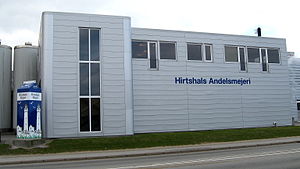
Arla Foods / Mejerier / Mejerier i Danmark
Hirtshals Andelsmejeri
Hirtshals Andelsmejeri
Arla Foods amba er en dansk-registreret international andelsmejeri-koncern. Selskabet fik sit nuværende navn efter en fusion mellem danske MD Foods og det tidligere svenskejede Arla i 2000, senere er koncernen vokset gennem opkøb og fusioner i Storbritannien, Tyskland, Holland, Belgien, Sverige og Luxembourg. I 2013 havde Arla Foods en omsætning på 73,6 mia. danske kroner, 12.629 andelshavere og en mælkemængde på i alt 12,7 mia. kg indvejet mælk. Der var i 2013 i alt 19.577 medarbejdere fordelt på mere end 10 lande.